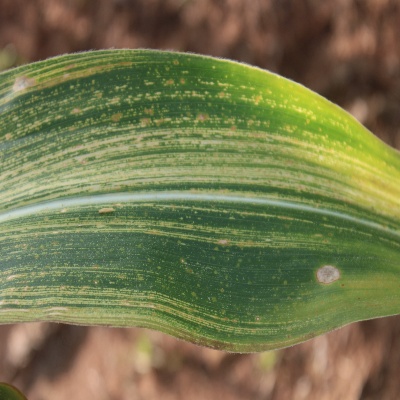
Crop: Maize
Condition: streak virus